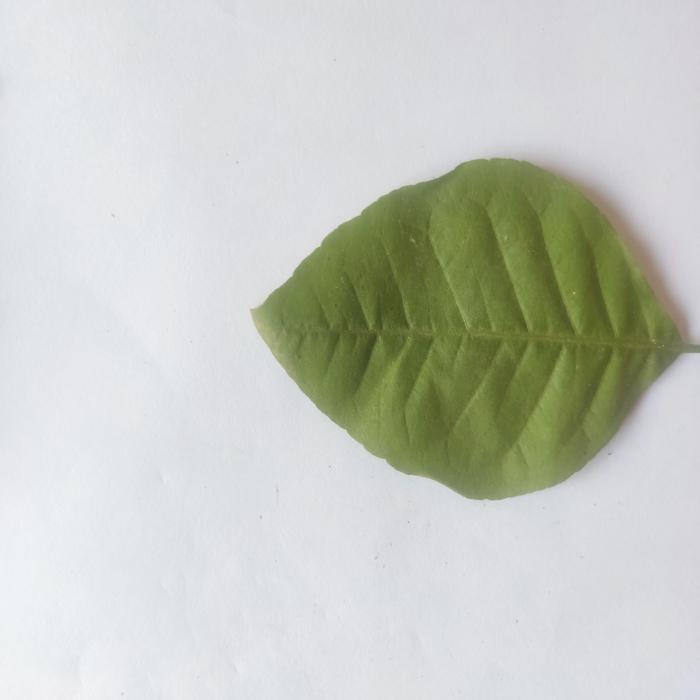
Crop: Aegle Marmelos
Leaf condition: Healthy_Leaf